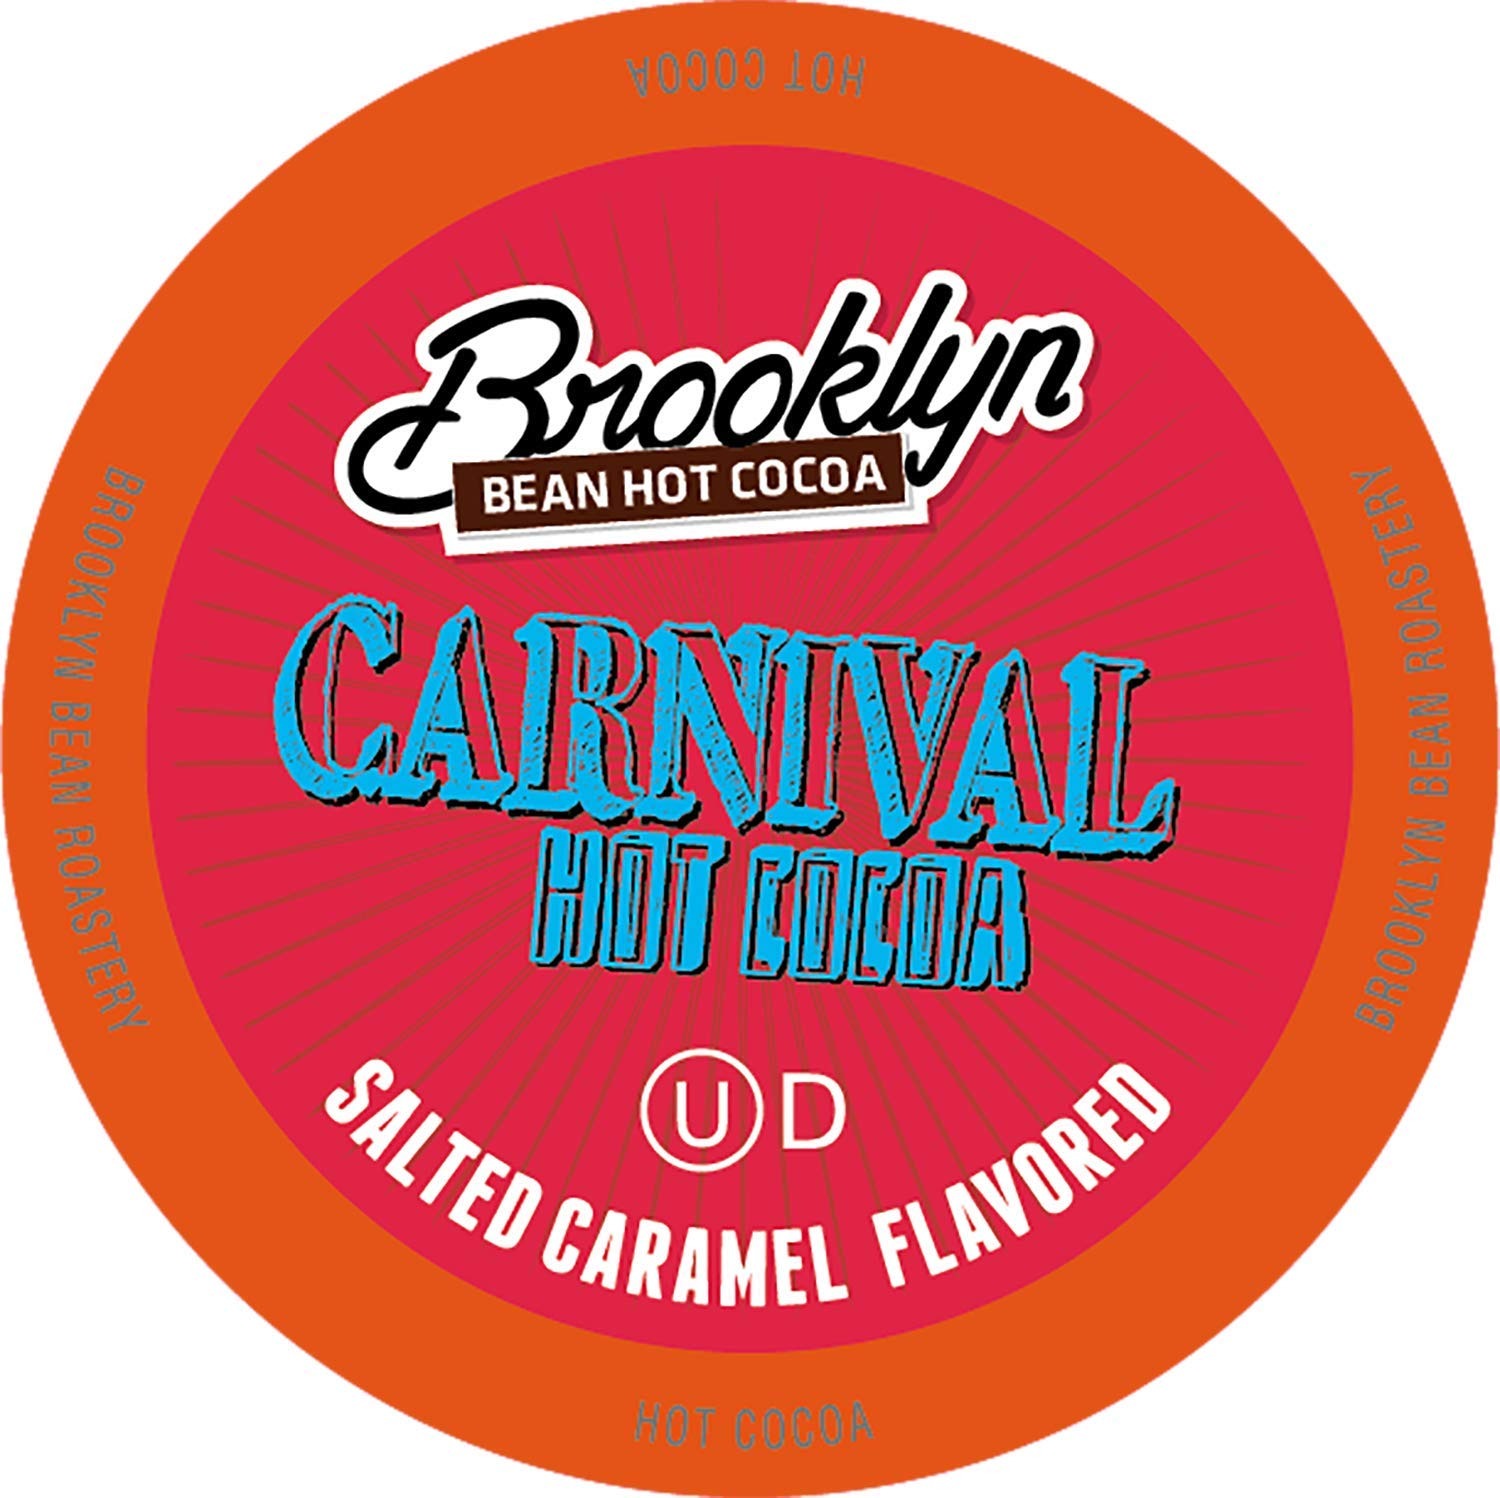
Item Name: Brooklyn Beans Carnival Chocolate Salted Caramel Hot Cocoa Pods, Compatible with K Cup Brewers Including 2.0, 40 Count
Bullet Point 1: A warm cup of hot cocoa is one of life's simple pleasures, but this freshly Salted caramel flavored hot cocoa is like a carnival in a cup. Each cup brews a perfect individual serving (8 ounce setting recommended). Contains: Milk
Bullet Point 2: This salted caramel hot cocoa combines these sweet and salty notes with creamy chocolate flavor. It’s all the stuff you like about the carnival, minus those creepy carnies trying to guess your weight.
Bullet Point 3: Studies say chocolate contains chemicals called dopamine and phenyl ethylamine which release certain “pleasure” endorphins to the pleasure centers of the brain. This creamy hot chocolate made with real cocoa will make you feel good all over.
Bullet Point 4: Brooklyn Beans Hot Cocoa k-cups are made with the finest premium cocoa beans. You'll taste the difference that will having you brewing cup after cup of liquid chocolatey goodness.
Bullet Point 5: Compatible with K Cup Brewers. We are not affliated or endorsed by Keurig Green Mountain.
Value: 40.0
Unit: Count

Price: 24.92